Juan Sáenz-Díez García

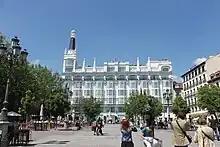
Madrid, former Simeón mall

Apart from major managerial roles in family owned companies, Sáenz-Díez was active also in corporative commercial and labor organizations. Its climax fell on the 1950s, when he became known as a young and dynamic businessman. In 1951 he co-founded Acción Social Patronal, a Catholic labor organization somewhat competitive to official syndical structure, and entered its Comisión Nacional. Also in the early 1950s he grew to president of Consejo Superior de las Cámaras Oficiales de Comercio, Industria y Navegación en España, though it is not clear how long he held the job. Beyond the retail and wholesale trade realm he was active also in associations of the banking industry, stemming from his role in Banco Simeón, Banco de Crédito y Inversiones and other finance companies.